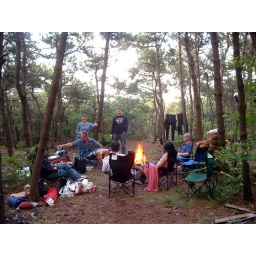
Behind the house and in front of the beach